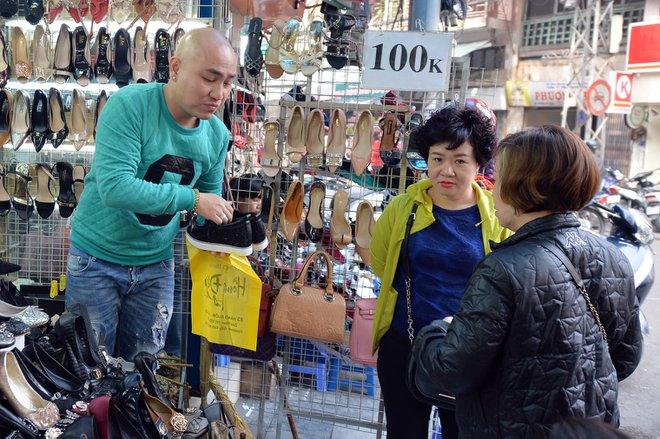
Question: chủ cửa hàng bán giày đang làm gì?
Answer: đang để giày vào túi đưa cho khách